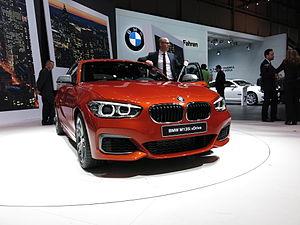
Salon international de l'automobile de Genève 2015